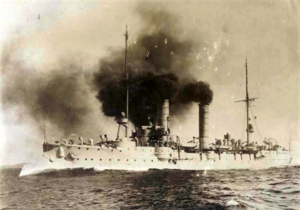
Le SMS Undine est un croiseur léger de la classe Gazelle construit pour la Kaiserliche Marine.